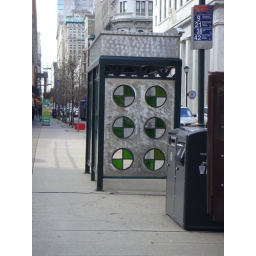
Beautiful stained glass in the bus stop shelters.